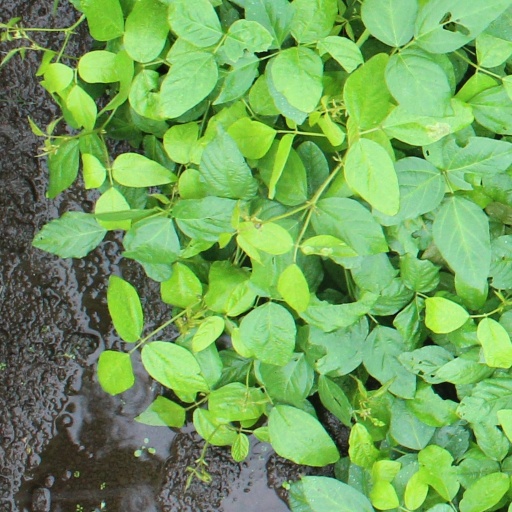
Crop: soybean